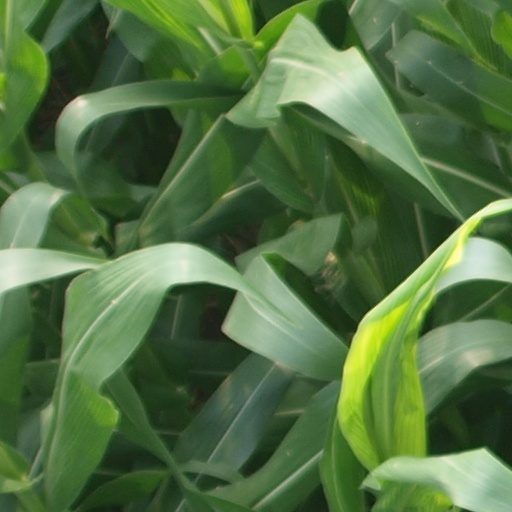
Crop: maize; corn